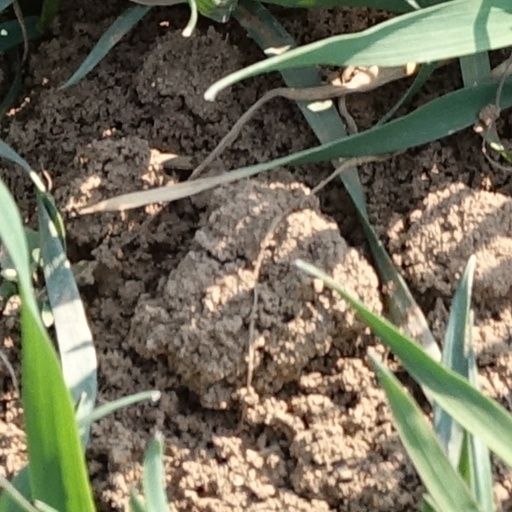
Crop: wheat